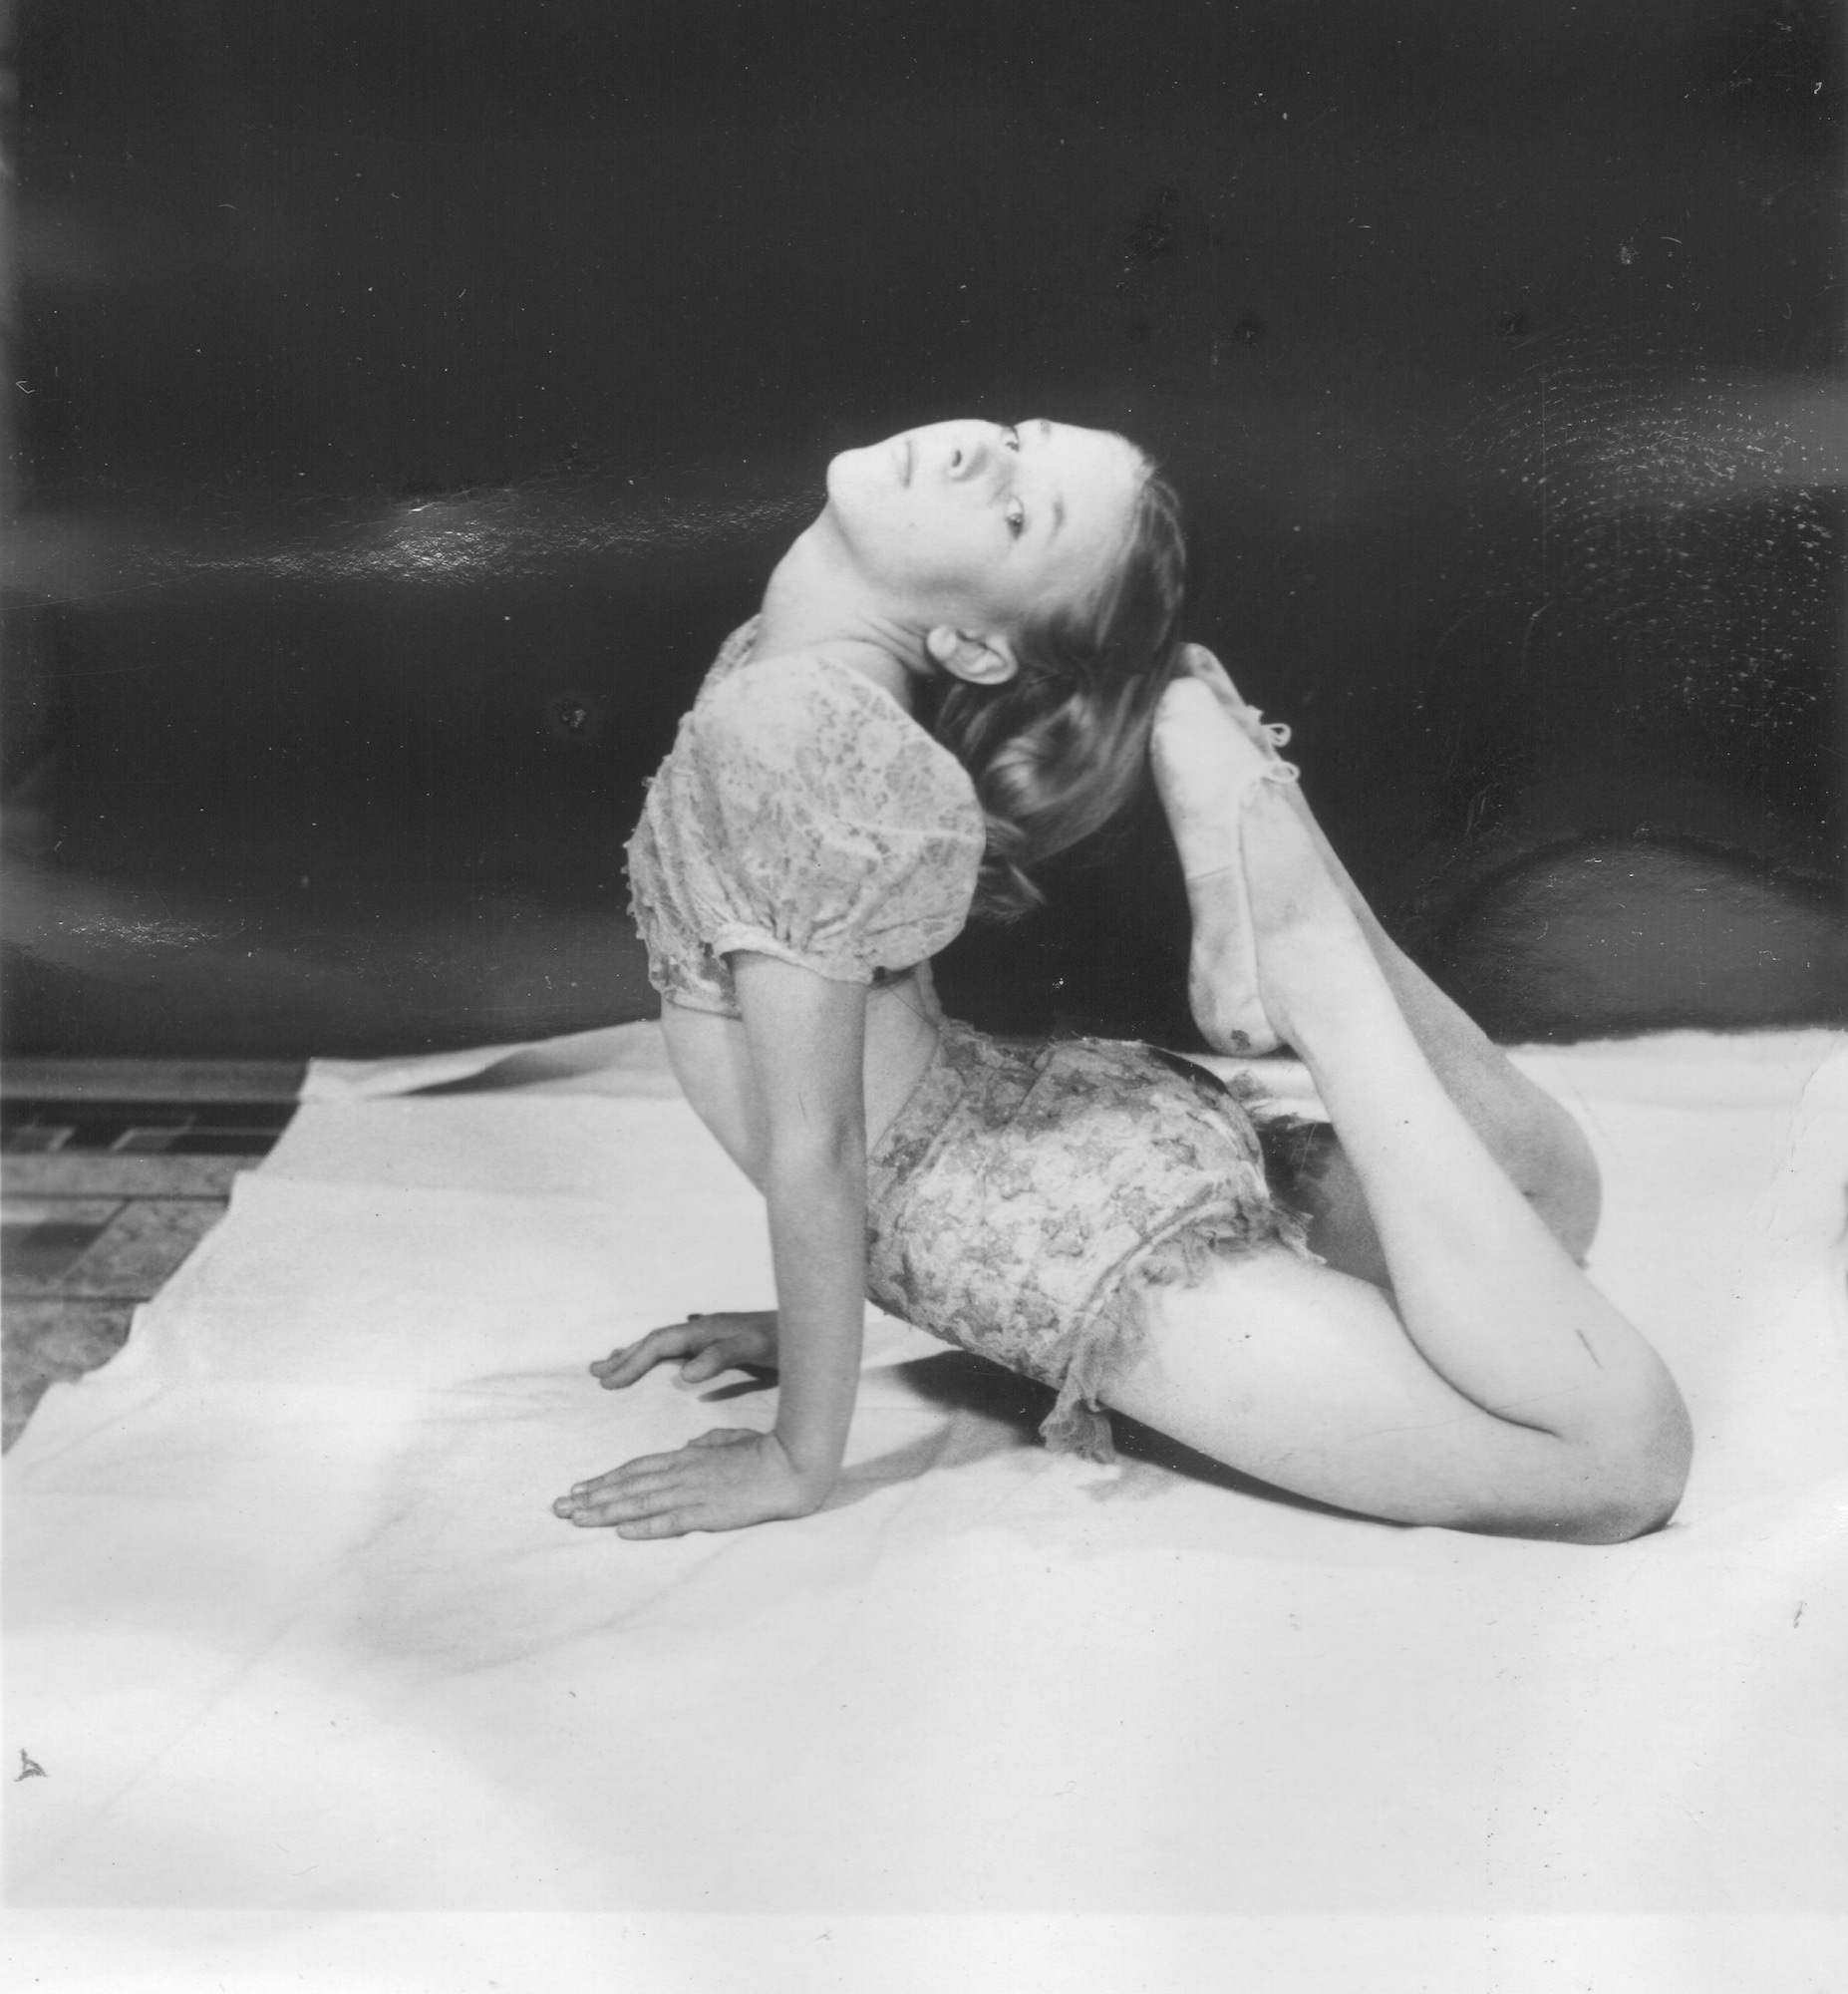
hand, black and white, girl, white, photography, vintage, retro, model, sitting, monochrome, dancer, drawing, photograph, beauty, image, acrobat, costume, trick, photo shoot, flexible, monochrome photography, human positions, art model